Paula Broadwell

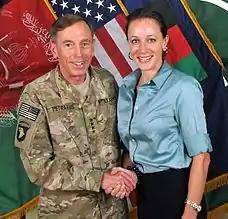

Broadwell became notable after her extramarital affair with then-CIA director David Petraeus was exposed.